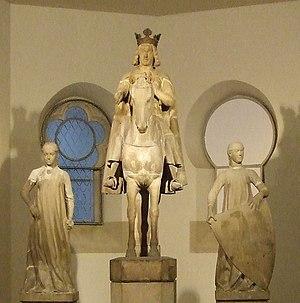
Le Kulturhistorisches Museum est un musée situé à Magdebourg en Allemagne. Il a été fondé en 1906 sous le nom de Kaiser-Friedrich-Museum. Son adresse est Otto-von-Guericke-Straße 68–73, à quelques mètres de la cathédrale de Magdebourg. Il est dirigé par Mᵐᵉ Gabriele Köster.